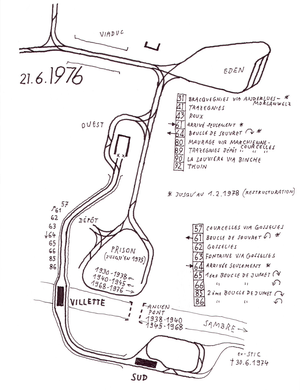
Les tramways vicinaux de Charleroi sont un ancien réseau de tramway exploité par la Société nationale des chemins de fer vicinaux. Le réseau était construit à voie métrique.
Le métro léger de Charleroi est un réseau de transport en commun de l’agglomération de Charleroi en Belgique, de type métro léger.